Rushcutters Bay

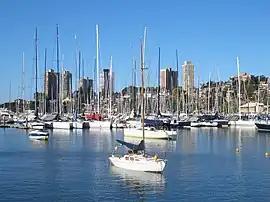
Rushcutters Bay

Rushcutters Bay is a harbourside inner-east suburb of Sydney, in the state of New South Wales, Australia, 3 kilometres east of the Sydney central business district in the local government area of the City of Sydney.